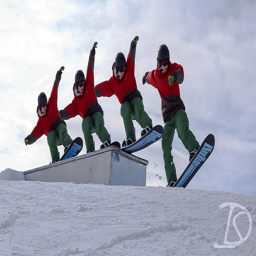
multiple shots of a person doing a trick with a snowboard
A time lapse of a skateboarder coming off of a ledge.
A time-lapse image of a kid on a snowboard going over a jump.
A young man riding a snowboard on top of a block.
A bunch of different shots of a person on a snowboard.